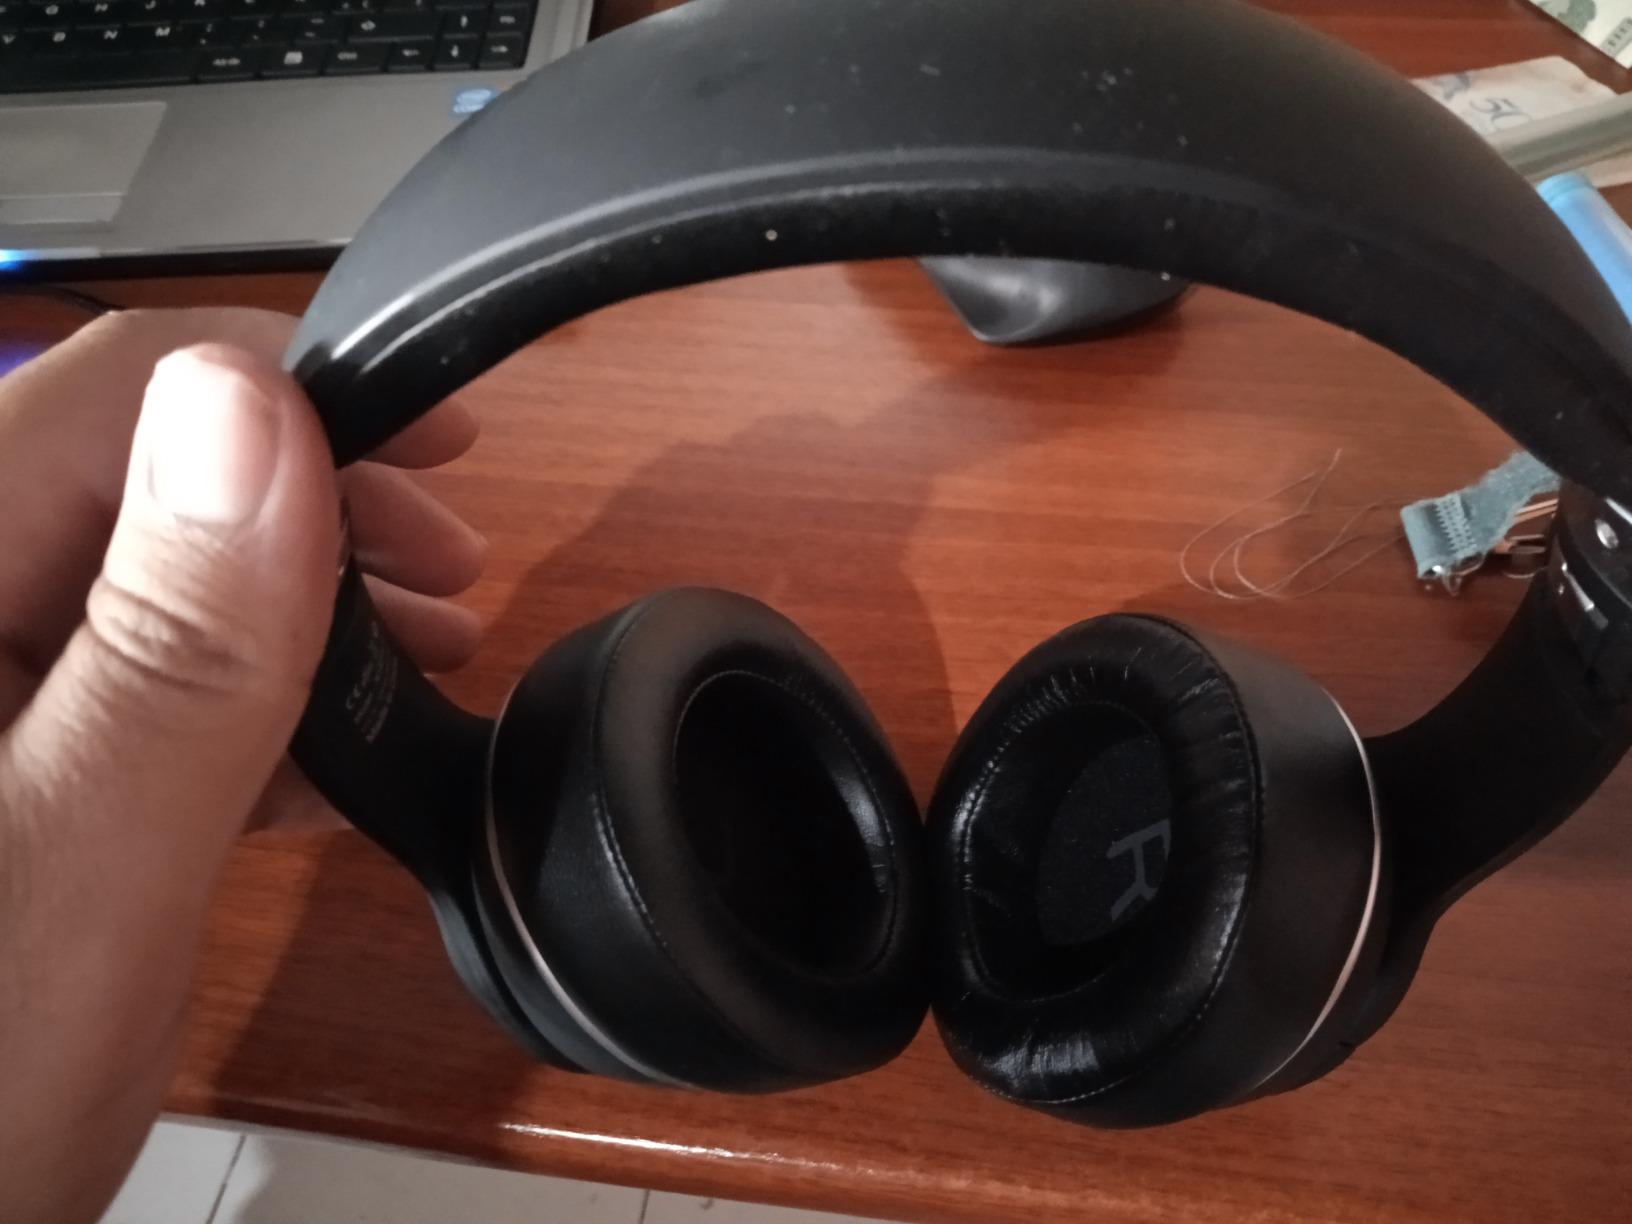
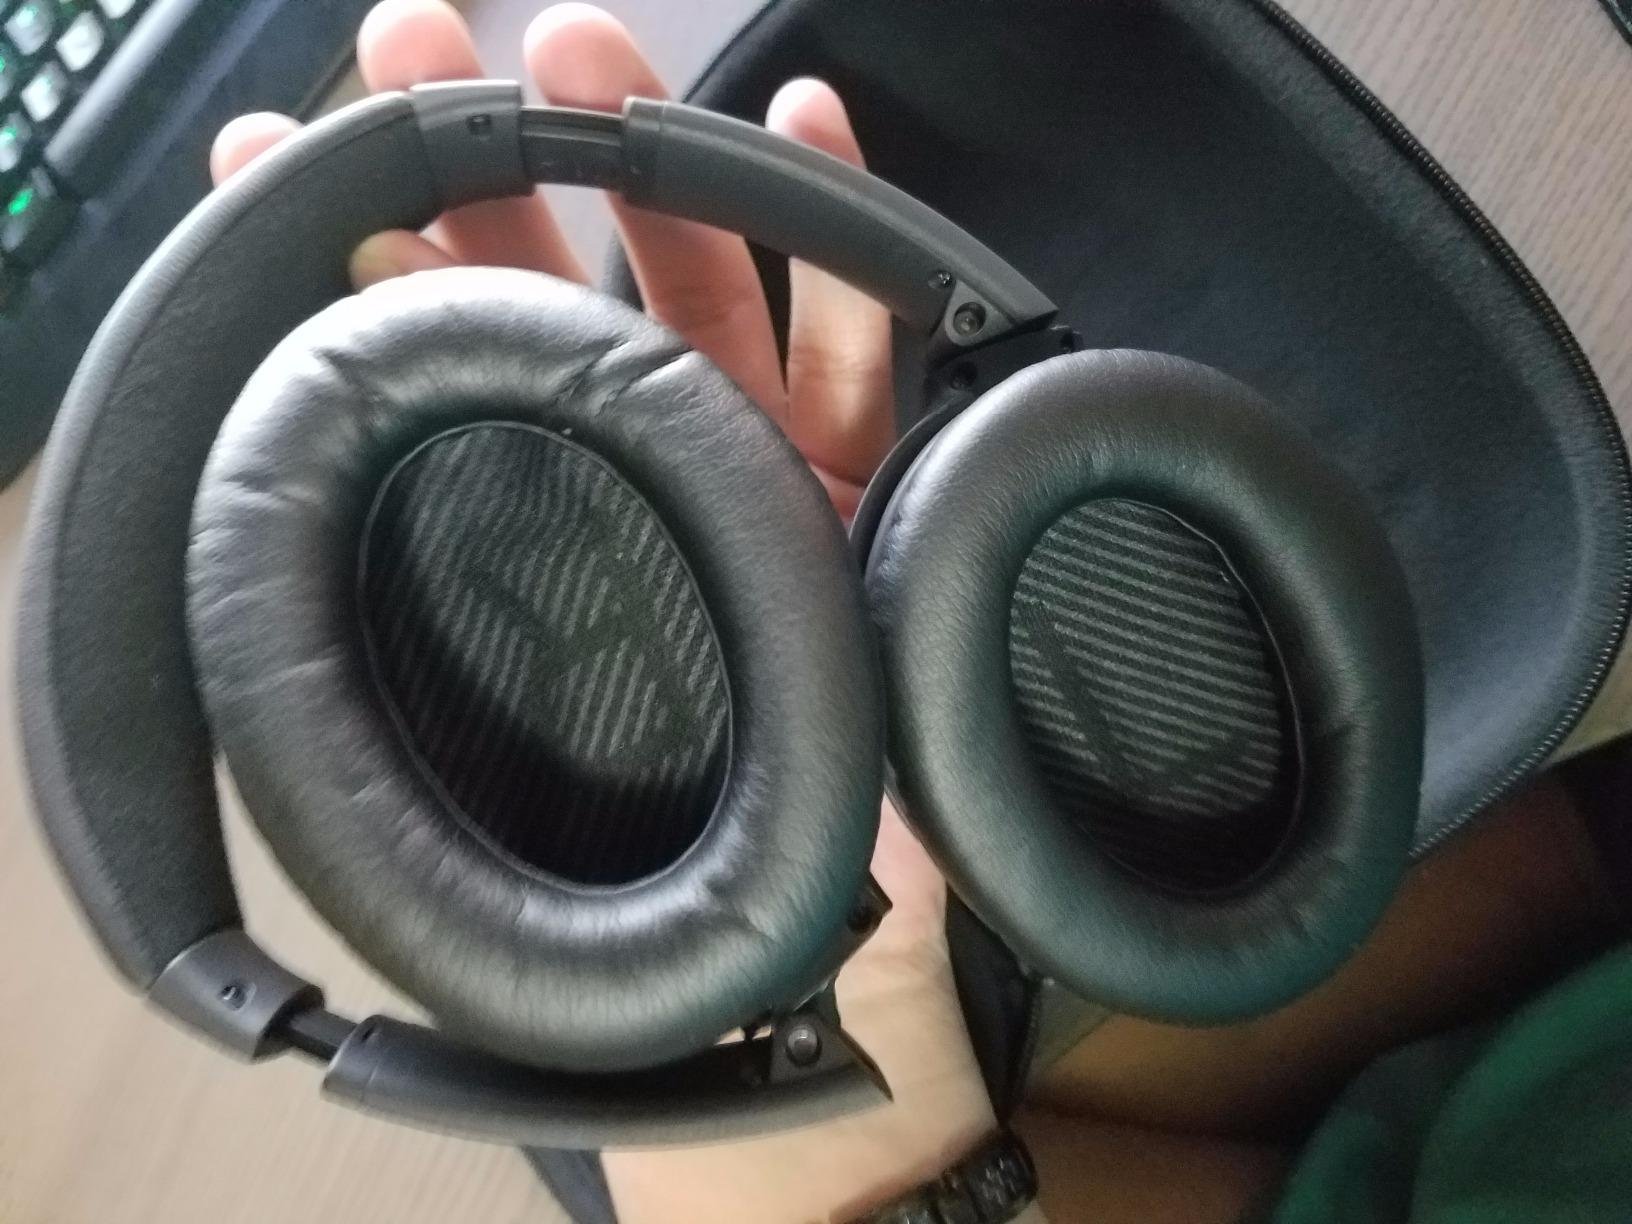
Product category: headphones
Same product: no